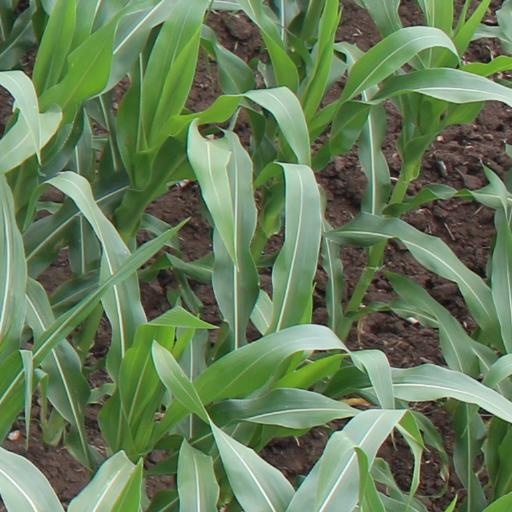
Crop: maize; corn